Et-Tell

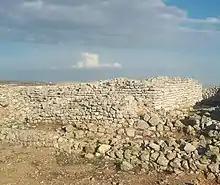
Et-Tell ruins

The earliest settlement phase known at et-Tell, called "Pre-Urban", coincides with the Early Bronze Age I (EBI) and lasted from about 3200 to 3100 BC. In this period, an unfortified village (about 200 m in diameter, large for the EBI) was settled at the site, with accompanying tombs dug in caves on the northeastern slopes of the hill. Pottery styles from this period show both indigenous and foreign cultural influences and may signify a mingling of peoples from nearby areas and newcomers immigrating from more distant regions. Over time, the foreign elements tended to predominate over indigenous ones.